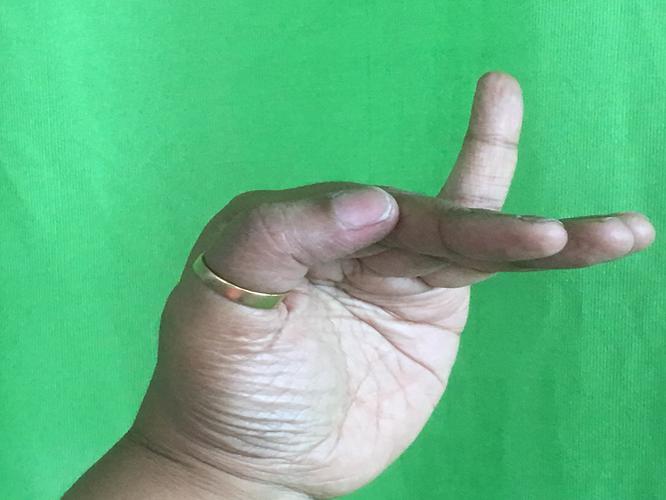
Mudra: Hamsapaksha
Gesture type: double_hand